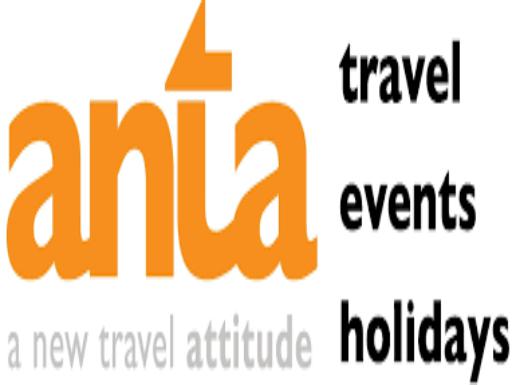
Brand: ANTA
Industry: Clothes